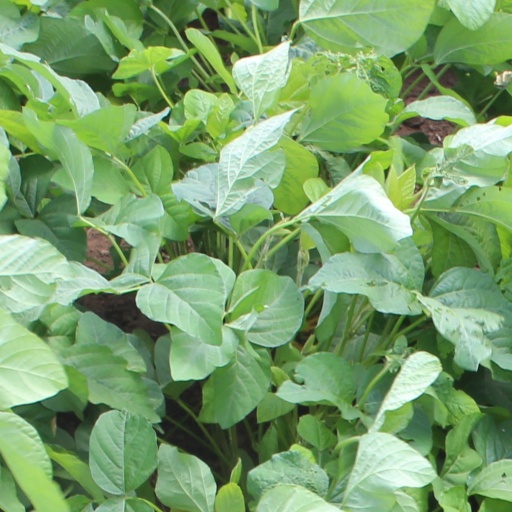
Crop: soybean